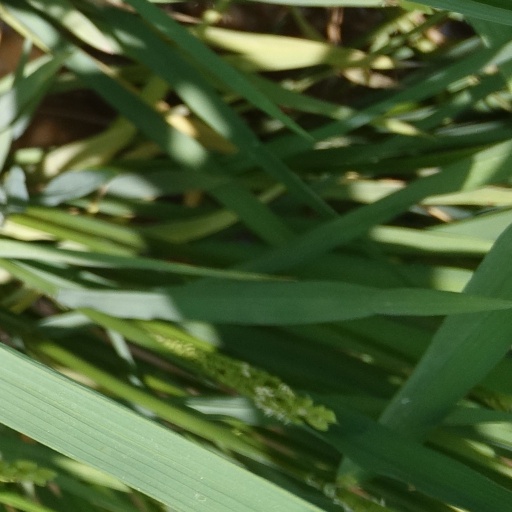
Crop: rice